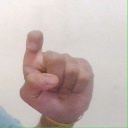
अक्षर: इ